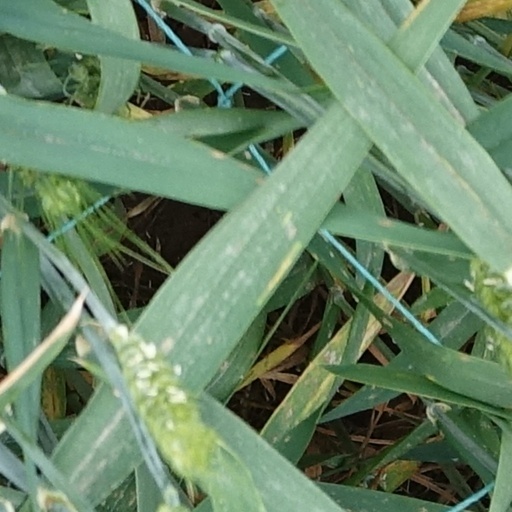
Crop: wheat